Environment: real
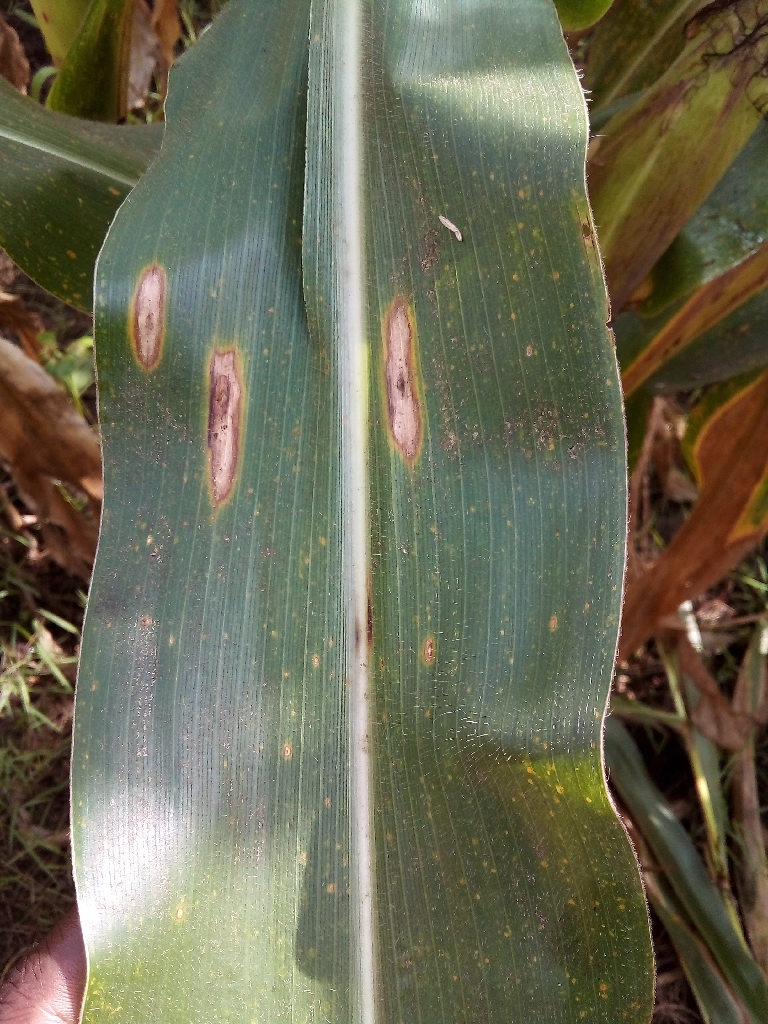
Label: northern_corn_leaf_blight